The Day the Earth Caught Fire

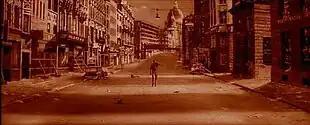
Edward Judd walks through a devastated and deserted London in the film's orange-infused opening sequence.

A lone man walks through the deserted streets of an abandoned, sweltering London. The film then goes back several months. Peter Stenning had been an up-and-coming journalist with the "Daily Express", but since a divorce threw his life into disarray, he has been drinking too much, and his work has suffered. His editor has begun giving him lousy assignments. Stenning's only friend, Bill Maguire, is a veteran Fleet Street reporter, who offers him encouragement and occasionally covers for him by writing his copy.